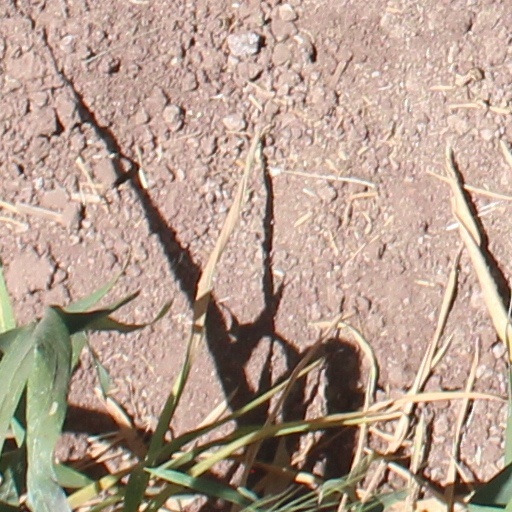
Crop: wheat